Tata Motors

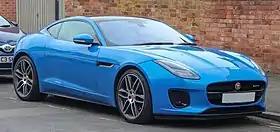
Jaguar F-Type

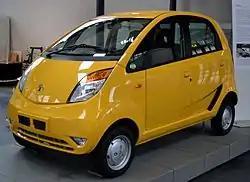
Tata Nano is often cited as the world's most affordable car.

The Jaguar Land Rover subsidiary was struggling by 2019 and Tata Motors wrote down its investment in JLR by $3.9 billion. Much of the financial problem was due to a 50% drop in sales in China during 2019, although the situation was improving. Still, Tata was open to considering a partnership with another company according to a statement in mid-October, as long as the partnership agreement would allow Tata to maintain control of the business. The company ruled out the possibility of a sale of JLR to another entity.